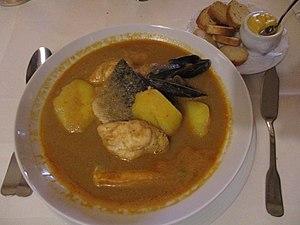
Bouillabaisse du vieux port de Marseille
La bouillabaisse est une spécialité culinaire traditionnelle et institutionnelle de la cuisine de la Provence méditerranéenne. Originaire de Marseille, dont elle est un emblème, elle se compose d'une soupe de poissons accompagnée de croûtons de pain frottés à l’ail et tartinés de rouille, de morceaux de poissons, et de pommes de terre.
La rouille ou rouille provençale est une recette traditionnelle de sauce de couleur rouille de la cuisine de la Provence méditerranéenne, à base de pomme de terre, tomate, foie de lotte, et d'huile d'olive. Elle est traditionnellement servie en Provence avec des croûtons de pain frottés à l’ail, en particulier avec la soupe de poisson ou la bouillabaisse...